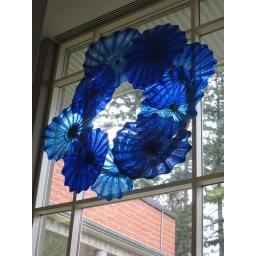
Chihuly glass ring in the music building at Pacific Lutheran.